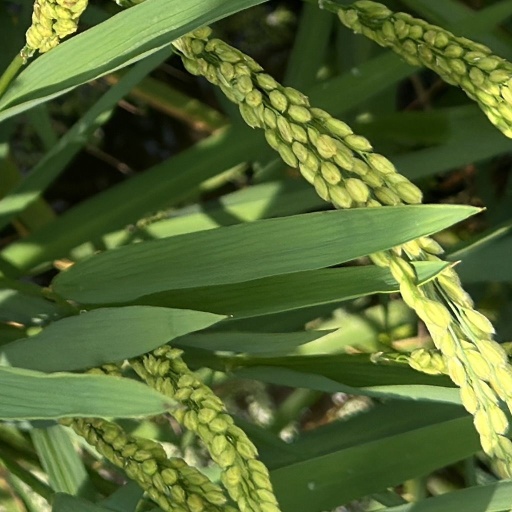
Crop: rice